Benjamin Franklin Henley House

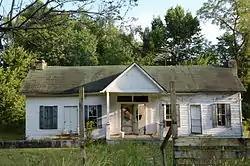

The Benjamin Franklin Henley House is a historic house in rural Searcy County, Arkansas. It is located northeast of St. Joe, on the south side of a side road off Arkansas Highway 374. It is a single-story wood frame dogtrot house, with a projecting gable-roofed portico in front of the original breezeway area. The house was built in stages, the first being a braced-frame half structure in about 1870, and the second room, completing the dogtrot, in 1876.